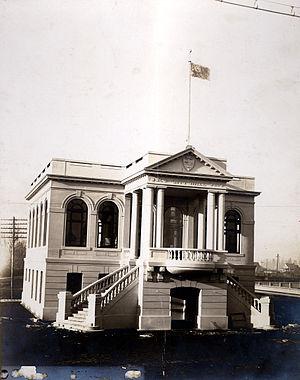
Voici la liste des lieux historiques nationaux du Canada situé en Colombie-Britannique. En mars 2011, on compte 93 lieux historiques nationaux en Colombie-Britannique, dont 13 sont administrés par Parcs Canada. De ce nombre, il faut rajouté aussi un site qui a perdu sa désignation.
Cet article recense les lieux patrimoniaux du district régional de Fraser Valley inscrit au répertoire des lieux patrimoniaux du Canada, qu'ils soient de niveau provincial, fédéral ou municipal.